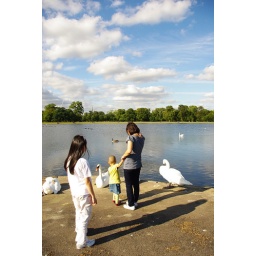
kensington park, young japanese girl in white with swans